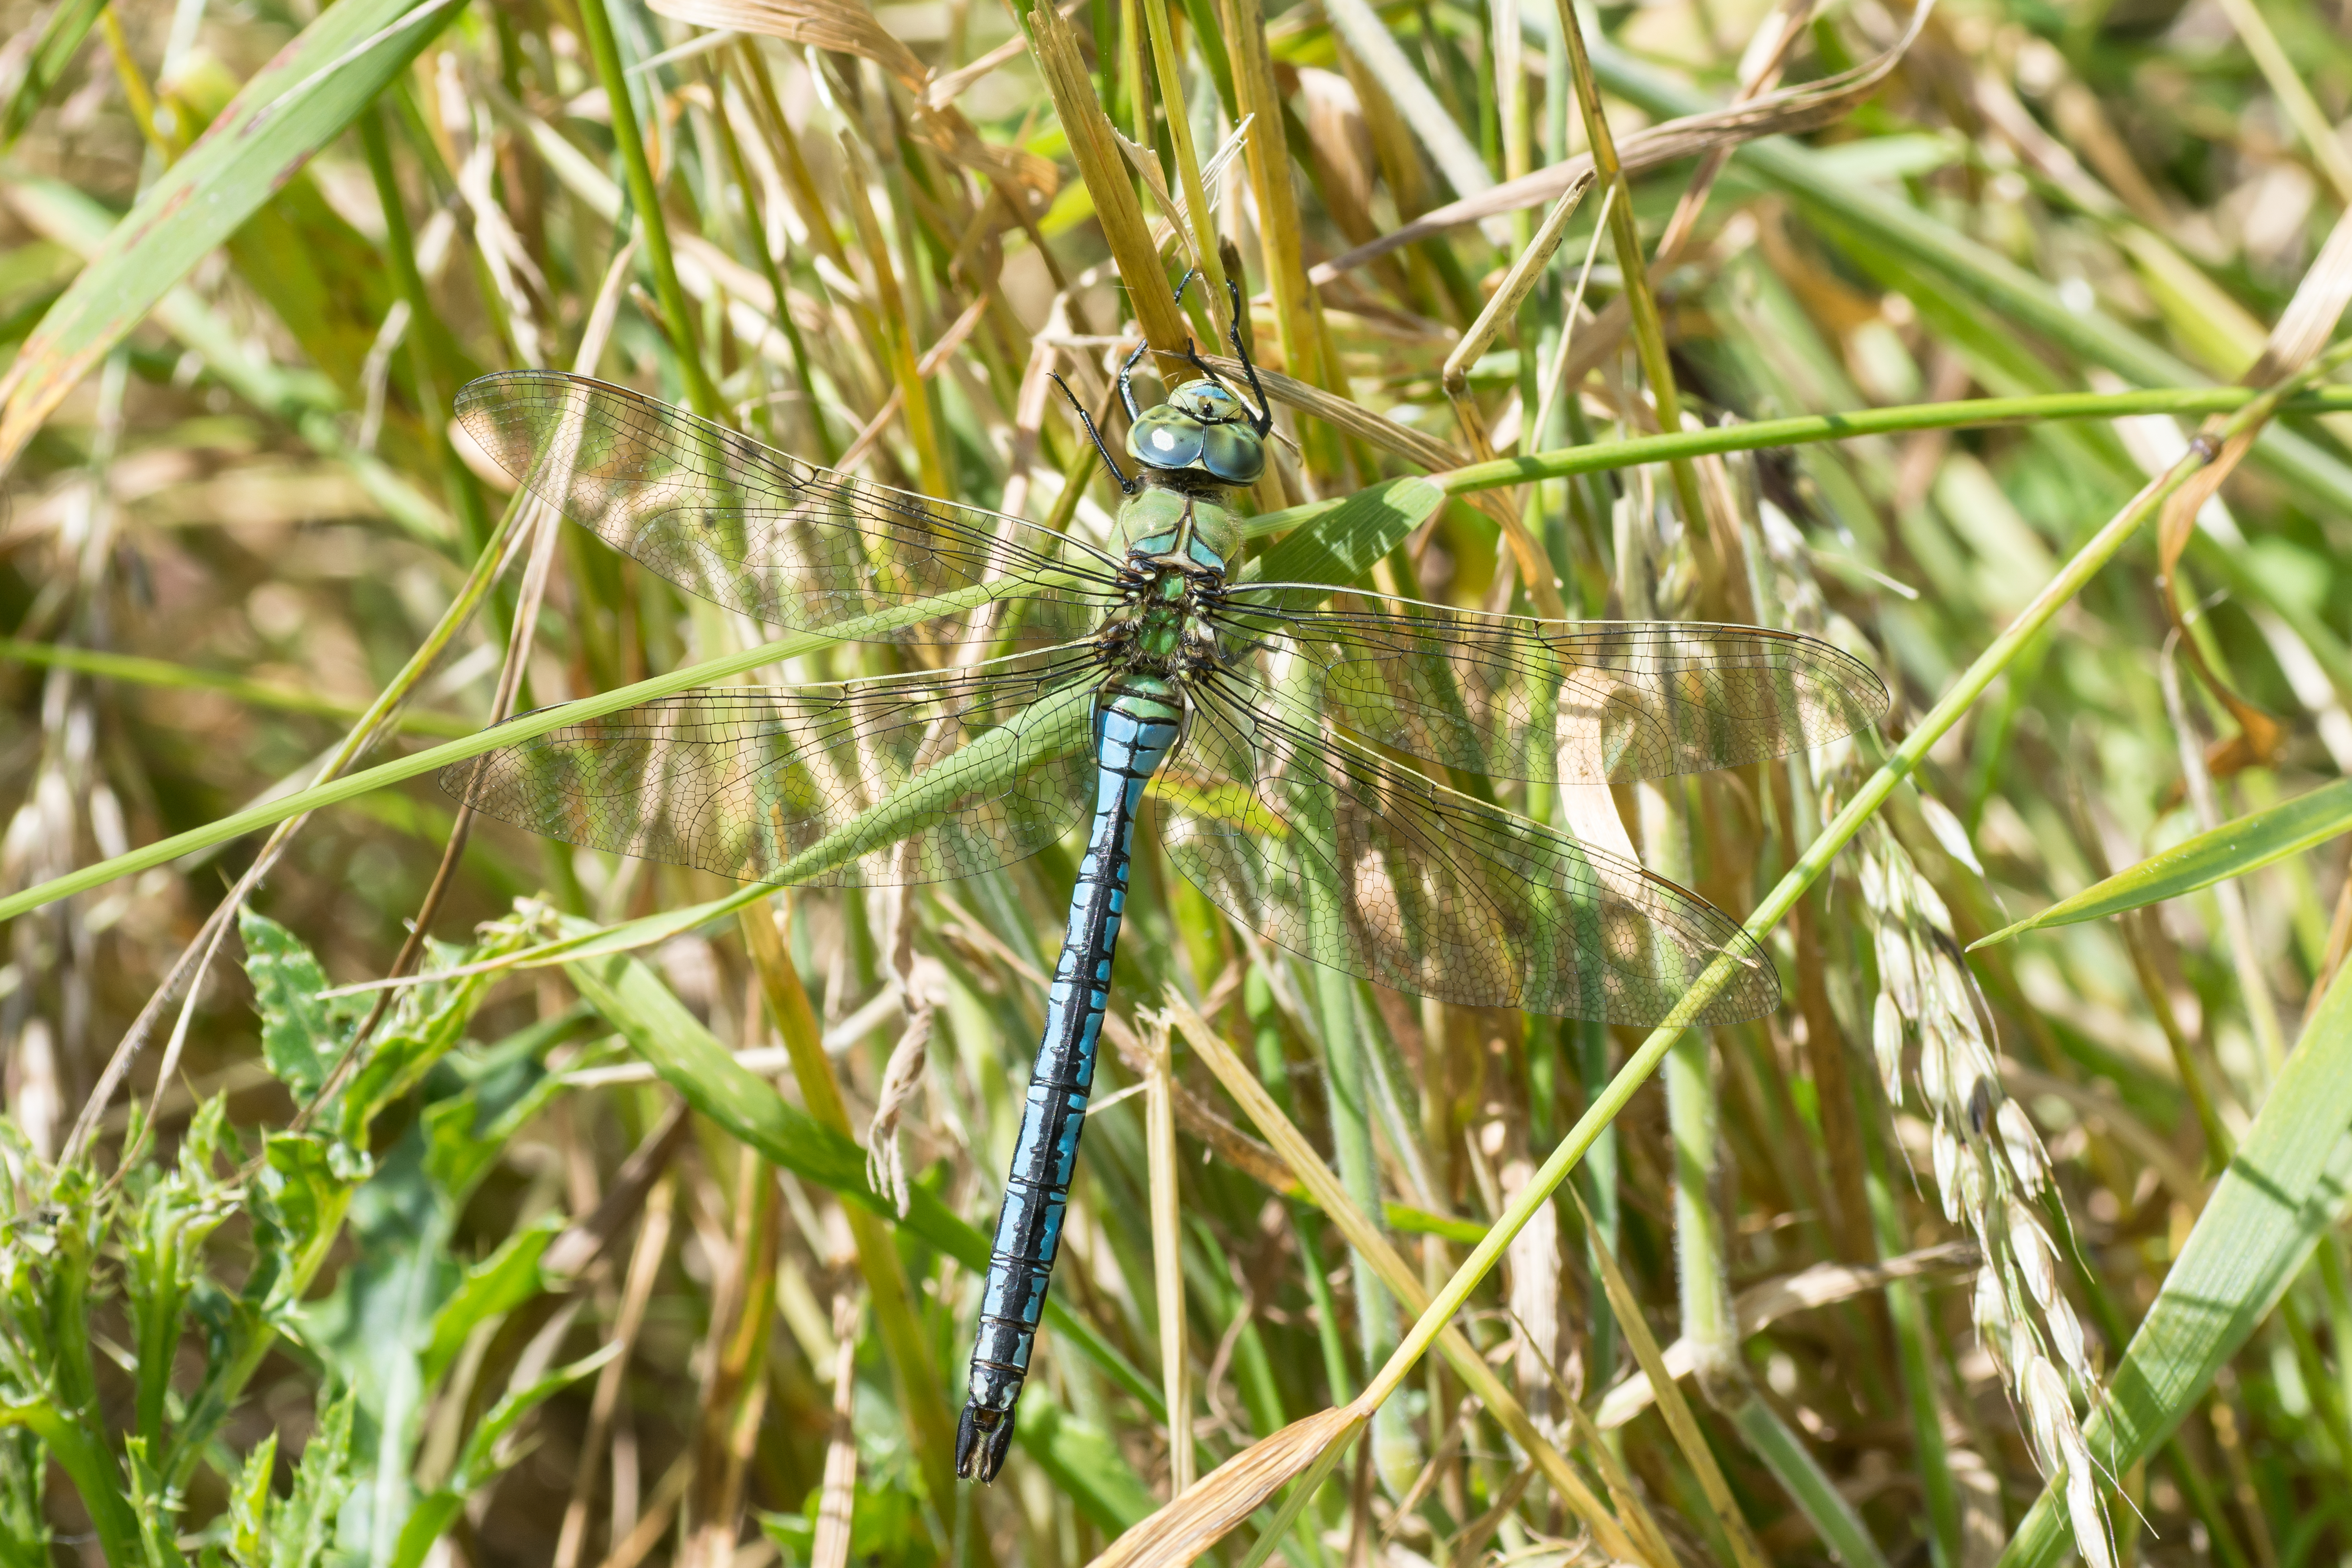
nature, grass, meadow, wildlife, green, insect, blue, fauna, invertebrate, reserve, dragonfly, emperor, macro photography, grass family, dragonflies and damseflies